McIntosh (apple)

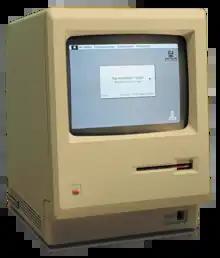
Apple Inc.'s Macintosh line of personal computers was named after the fruit.

In the 20th century, the McIntosh was the most popular cultivar in Eastern Canada and New England and was widely sold in the UK. The McIntosh made up 40% of the Canadian apple market by the 1960s; and at least thirty varieties of McIntosh hybrid were known by 1970. However, its market share declined to 28% in 2014 and is expected to continue to do so, in part due to production cost and in part due to consumers favoring sweeter, crisper, and less tart apple varieties. Its popularity has also waned in the face of competition from imports; in the first decade of the 21st century, the Gala (imported from Chile or the United States) accounted for 33% of the apple market in Ontario to the McIntosh's 12%, and the Northern Spy had become the preferred apple for pies. Production remained important to Ontario, however, as of McIntosh apples were produced in 2010. In Nova Scotia, apple orchardists reinvigorated their businesses during the late 2000s by replacing McIntosh and Cortland with newer varieties that brought in more money per bin, namely the Ambrosia, Gala, and especially the Honeycrisp. In Quebec, about two fifths of all apples harvested were McIntosh, as of 2020. Production remained relatively high in part because many orchardists were at the end of their careers with no successors, and as such were not keen to replace the McIntosh with newer varieties. A significant portion of McIntosh apples harvested in Quebec was sent for processing while the average retail price of a McIntosh was only a third that of a Honeycrisp. According to the US Apple Association, it was one of the nine most popular apple cultivars in that country, as of 2025.